Knowth

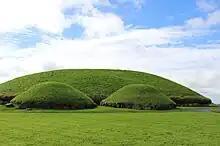
Knowth: the main mound and two satellite tombs

Knowth contains more than a third of the total number of examples of megalithic art in all of Western Europe; over 200 decorated stones were found during excavations. Much of the artwork is of an abstract style and is found on the kerbstones, particularly approaching the entrances to the passages.